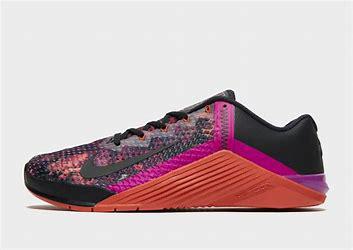
Brand: Nike
Model: Metcon 6